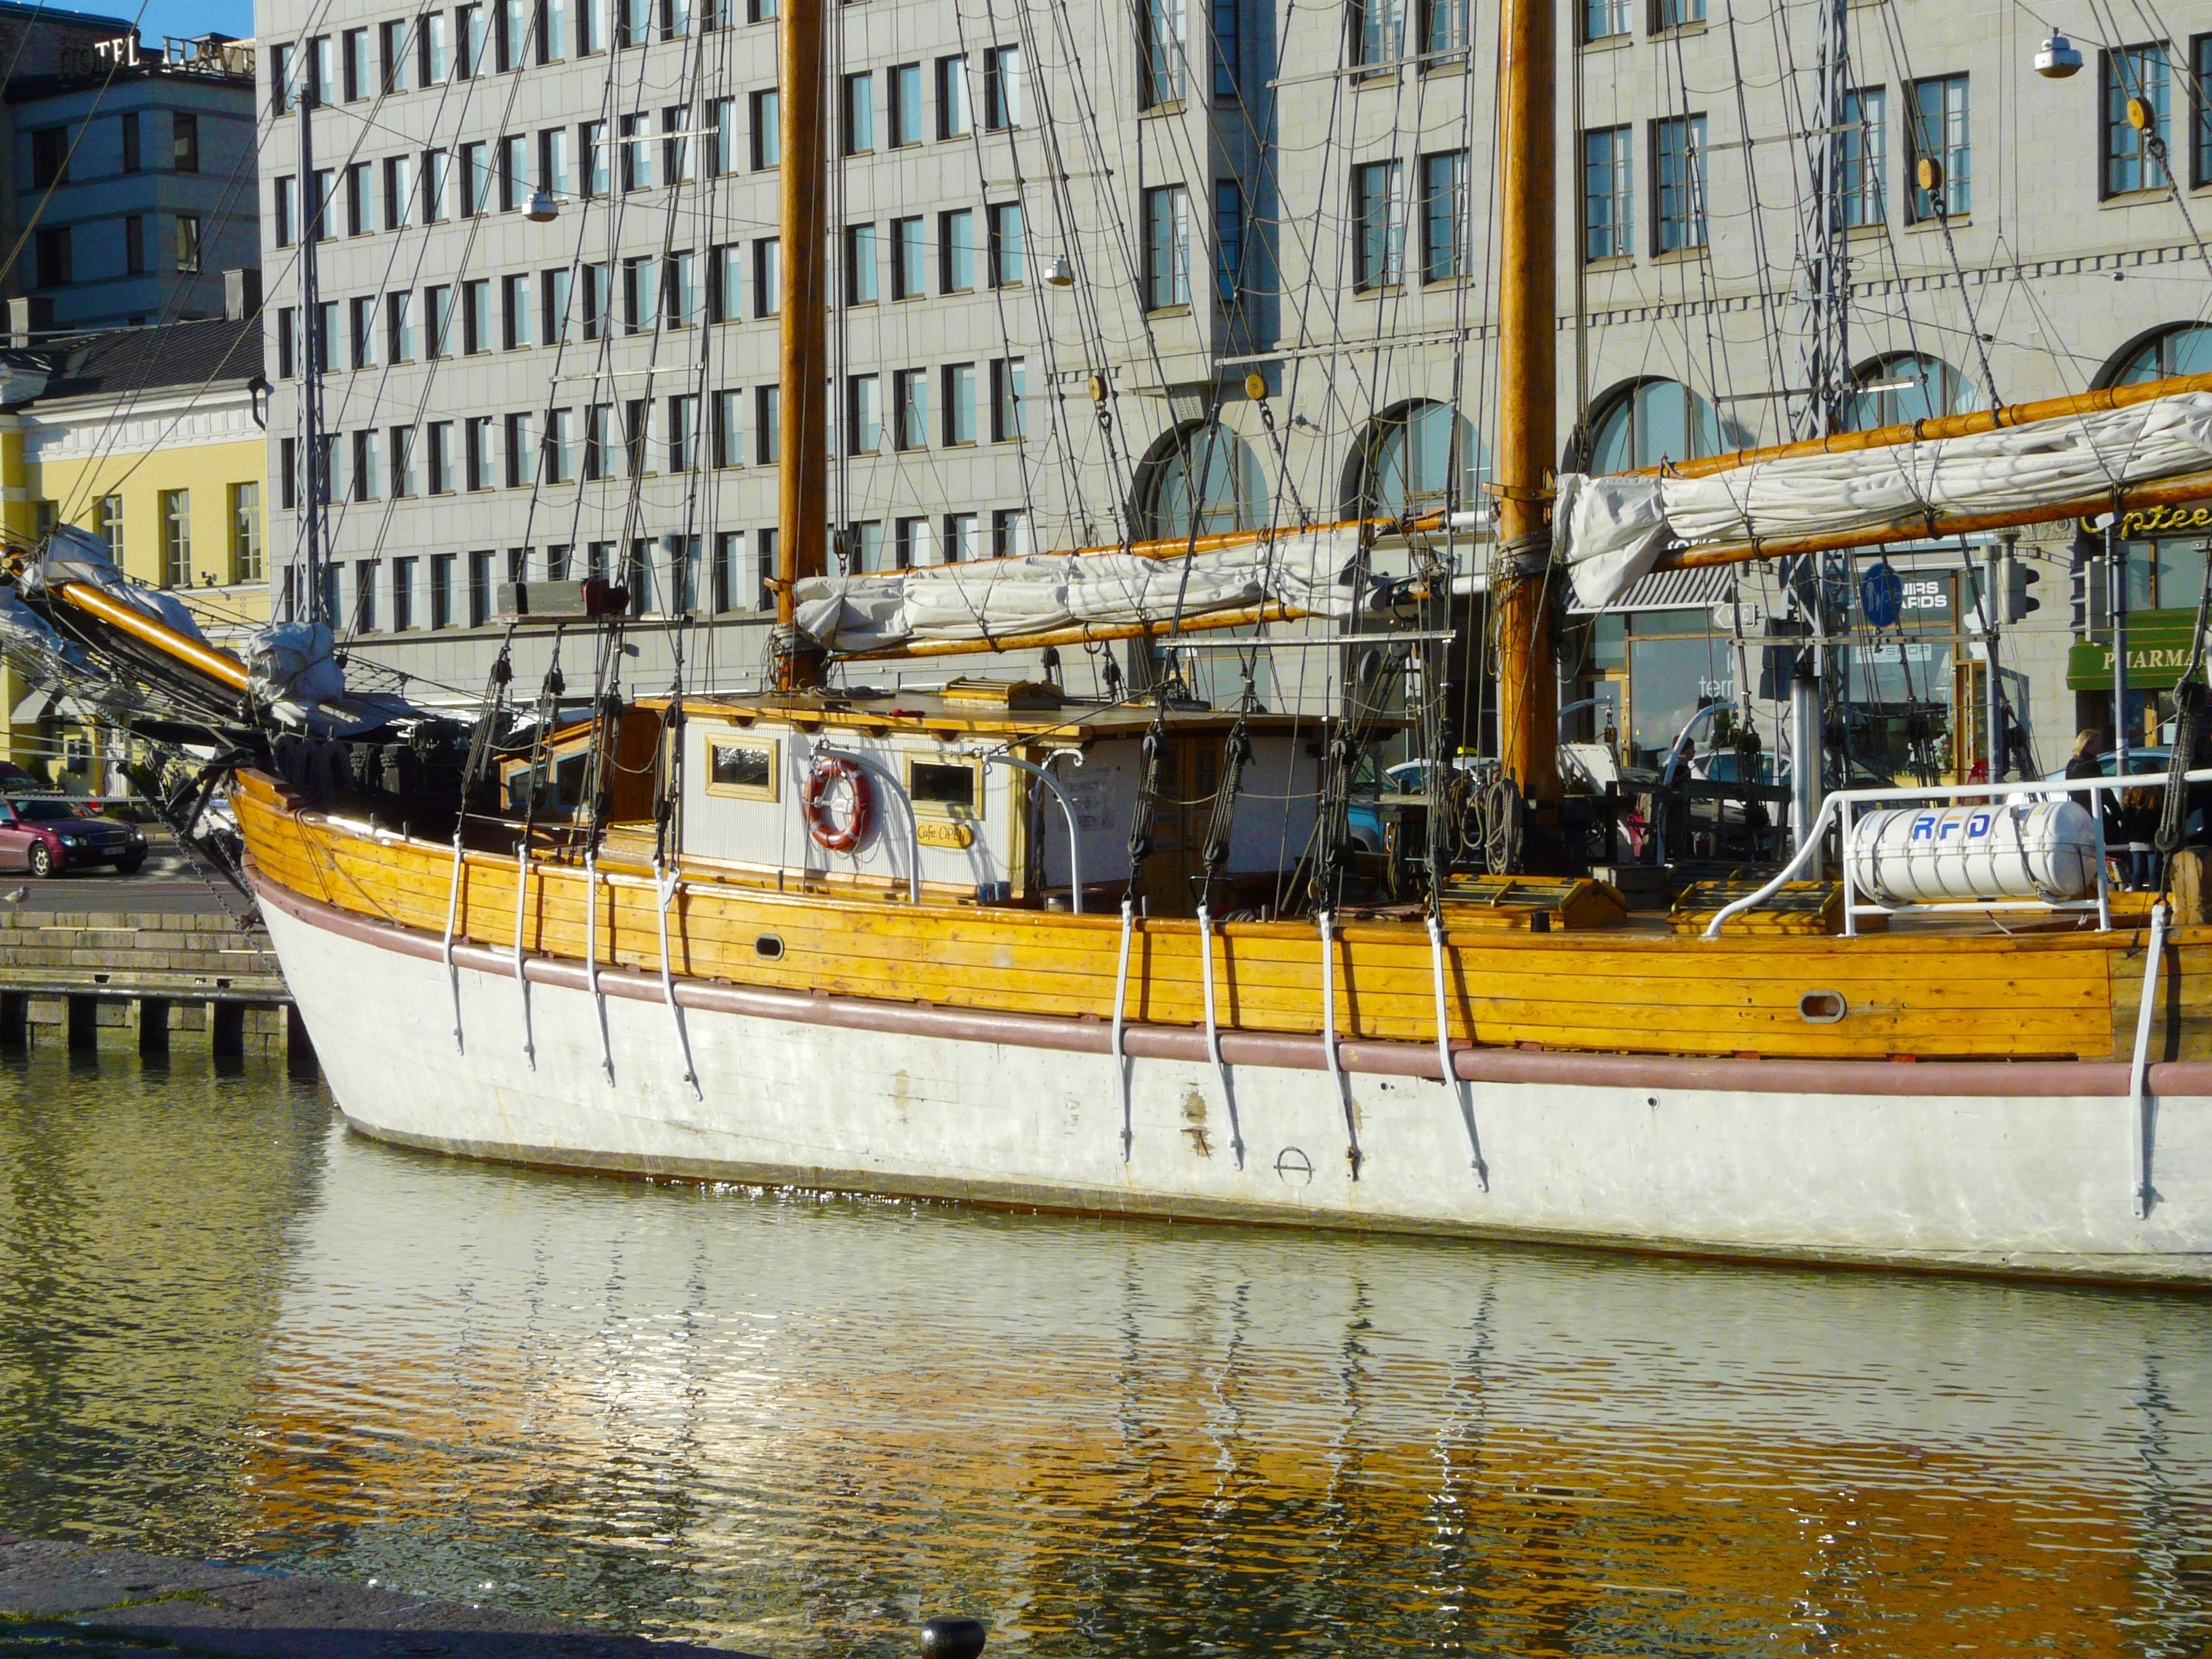
water, outdoor, boat, river, canal, ship, vacation, travel, transportation, transport, europe, vessel, vehicle, sailing, yacht, couple, harbor, sightseeing, port, sailboat, waterway, outdoors, nautical, boating, sail, marine, navigation, finland, helsinki, channel, tradition, watercraft, yachting, fishing vessel, market square, heisinki harbor